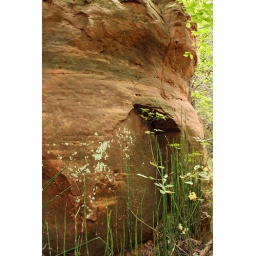
Equisetum growing at the base of sand stone on a trail in Red Rock Canon State Park, Oklahoma.